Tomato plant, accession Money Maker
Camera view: bottom (45 deg); turntable rotation: 300 degrees
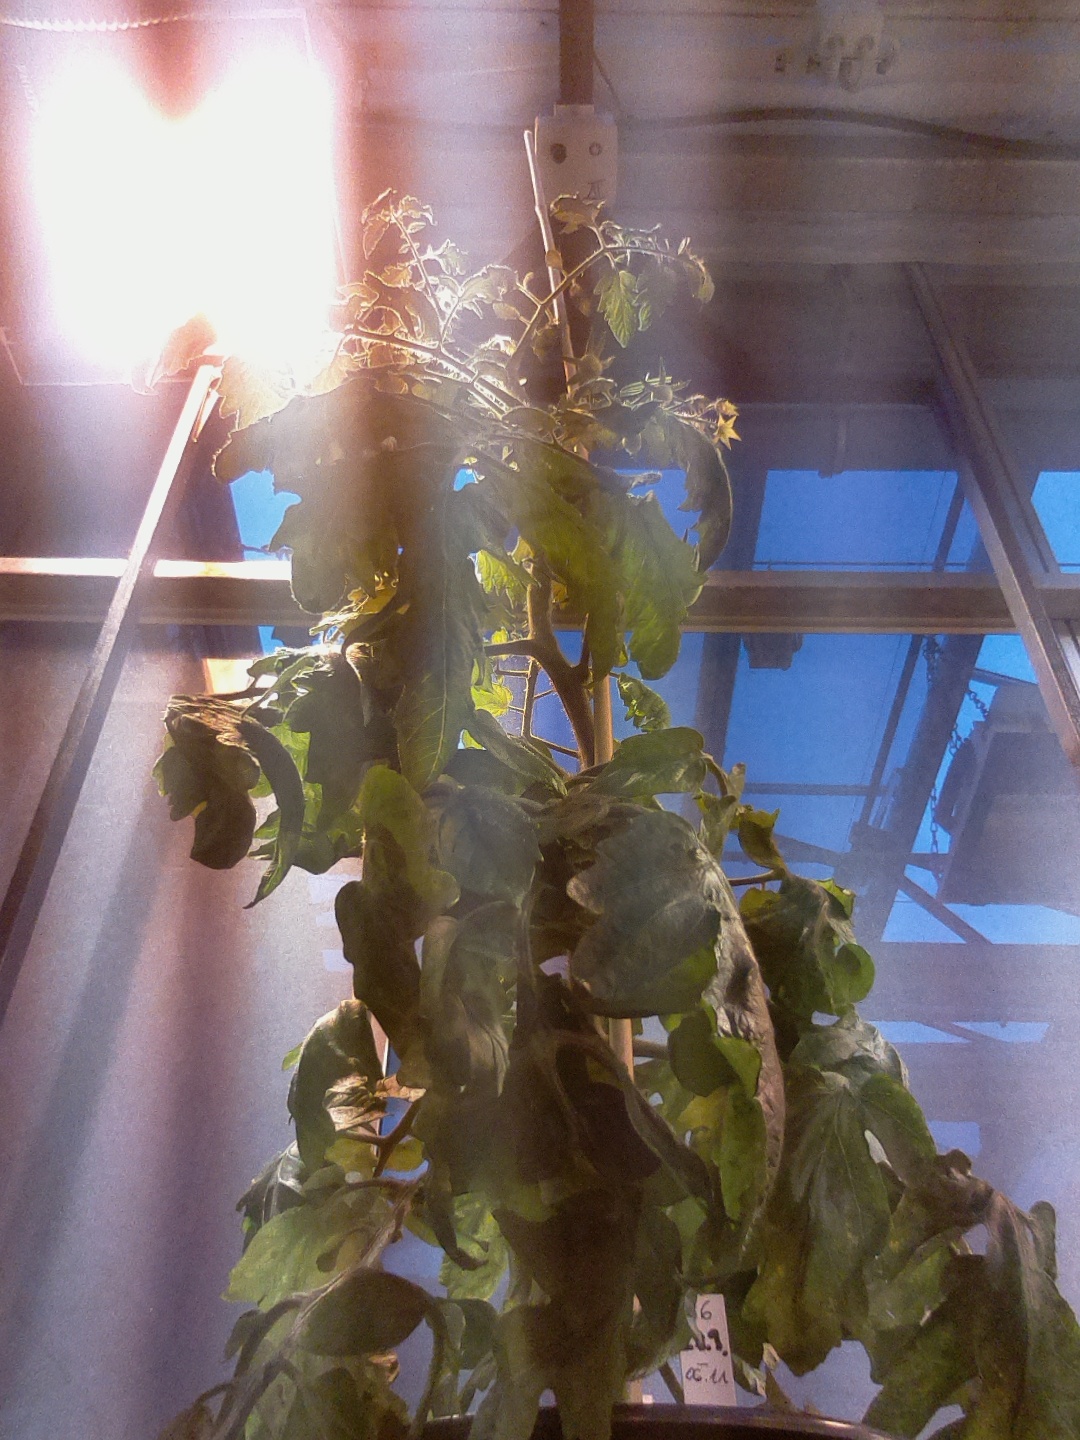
BBCH growth stage 71: 10%-20% of final fruit size